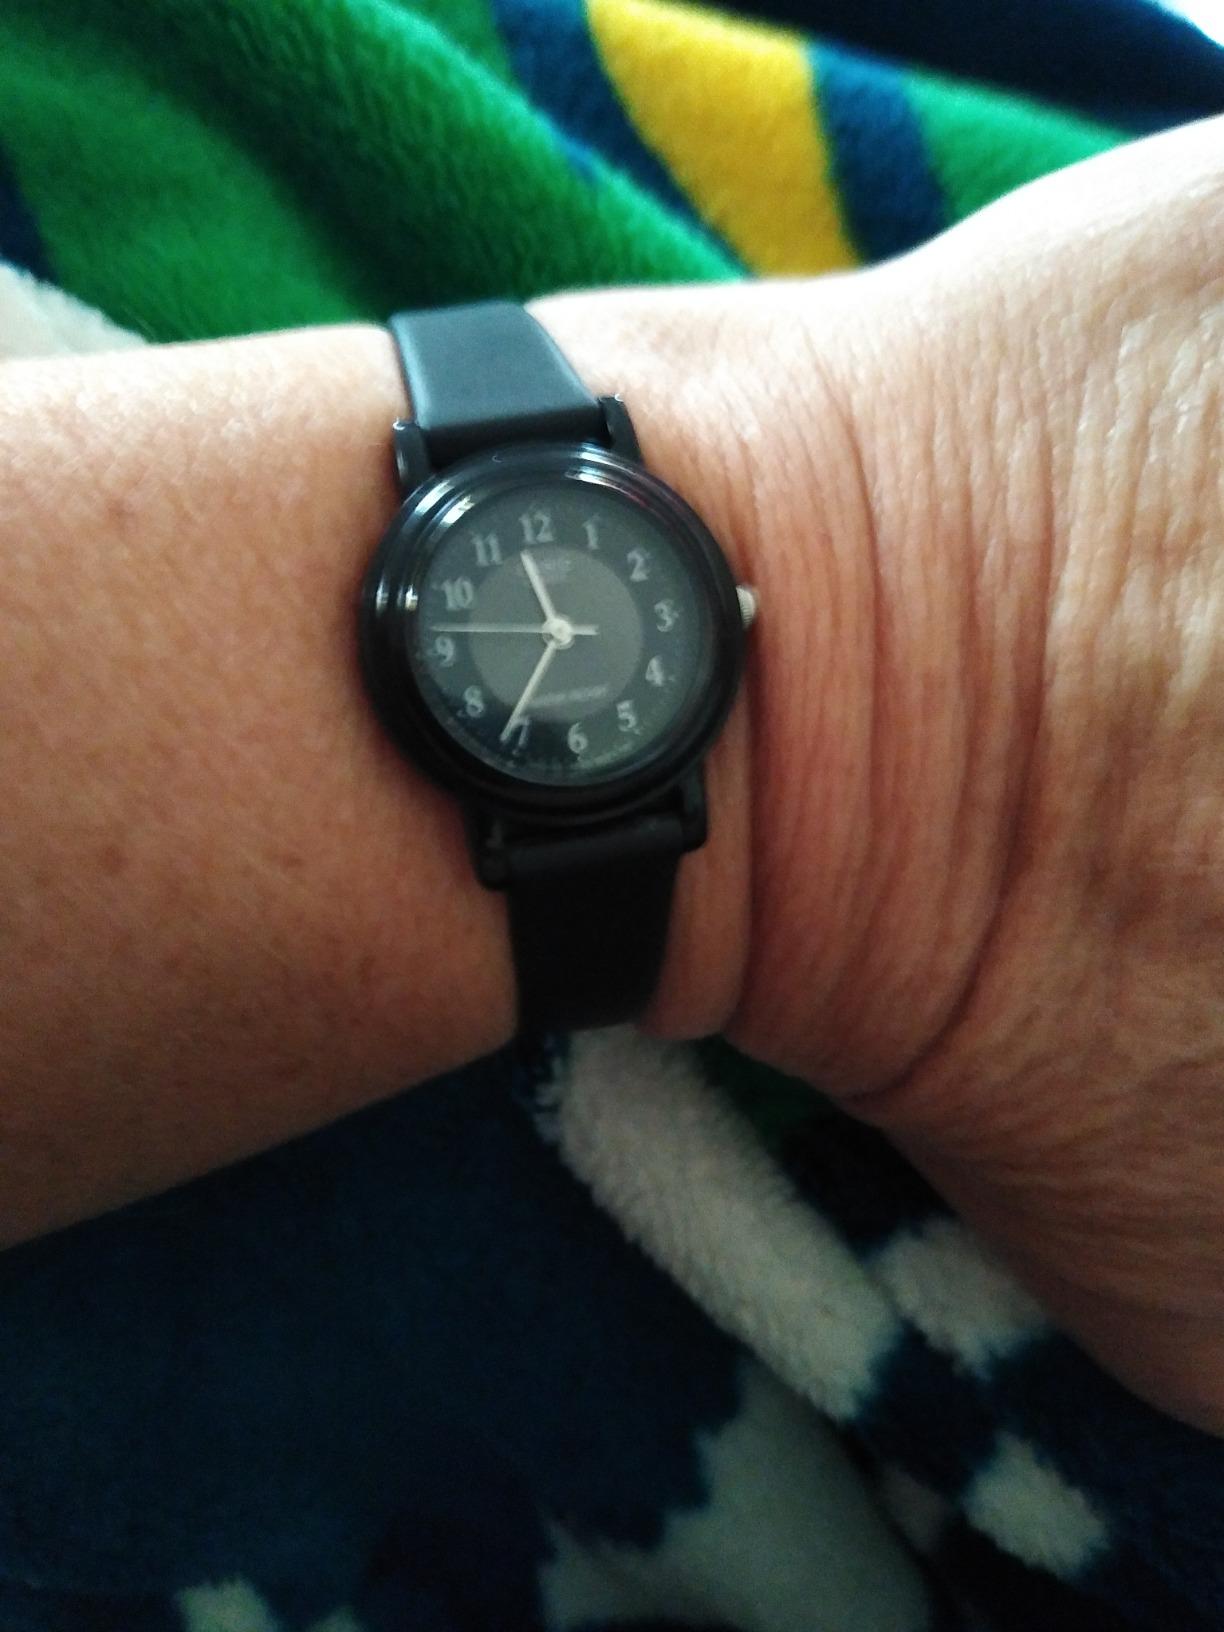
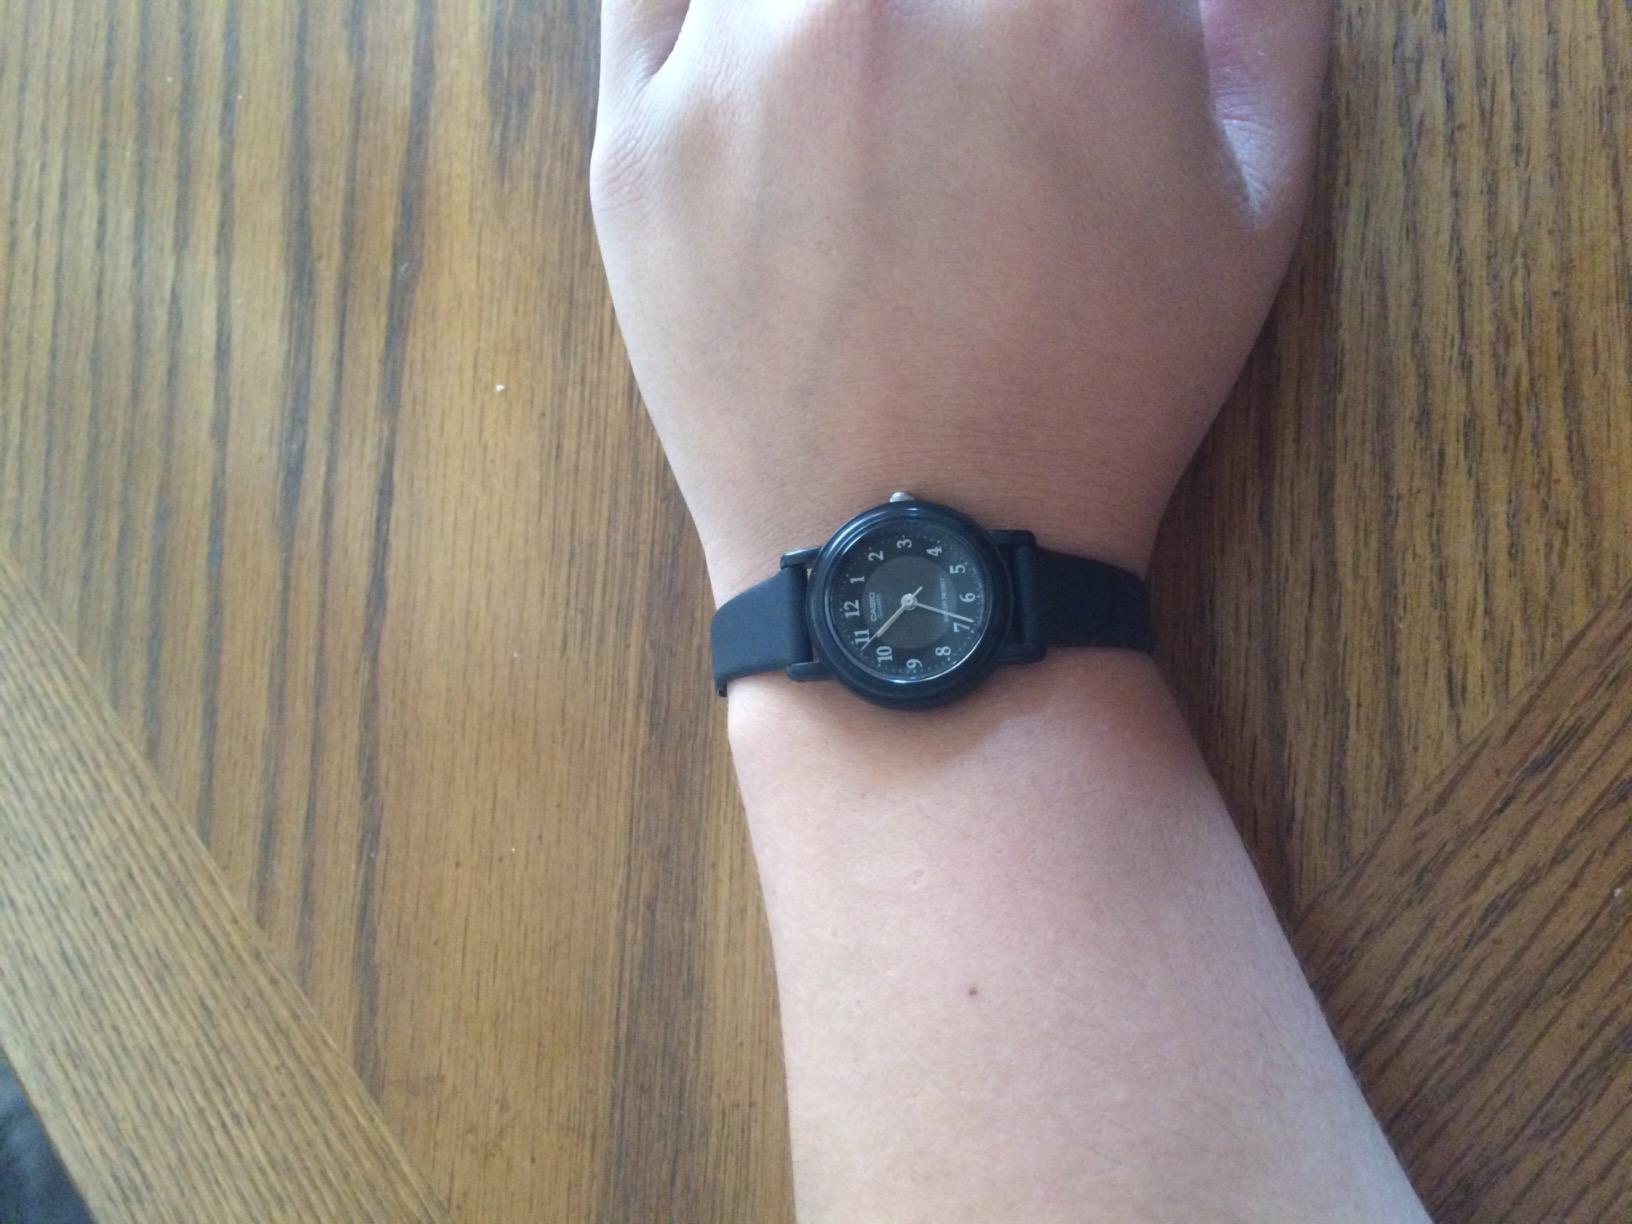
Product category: accessories_watch
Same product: yes